Drum machine

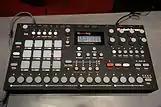
Elektron Analog RYTM drum machine

A drum machine is an electronic musical instrument that creates percussion sounds, drum beats, and patterns. Drum machines may imitate drum kits or other percussion instruments, or produce unique sounds, such as synthesized electronic tones. A drum machine often has pre-programmed beats and patterns for popular genres and styles, such as pop music, rock music, and dance music. Most modern drum machines made in the 2010s and 2020s also allow users to program their own rhythms and beats. Drum machines may create sounds using analog synthesis or play prerecorded samples.